Paterson, New Jersey

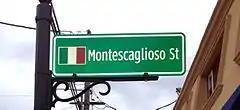
Montescaglioso Street in Paterson

, the city had a total of of roadways, of which were maintained by the municipality, by Passaic County and by the New Jersey Department of Transportation.